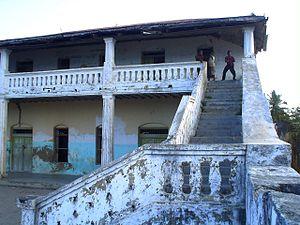
Edifice (école?) en style coloniale à Mikindani, Tanzanie